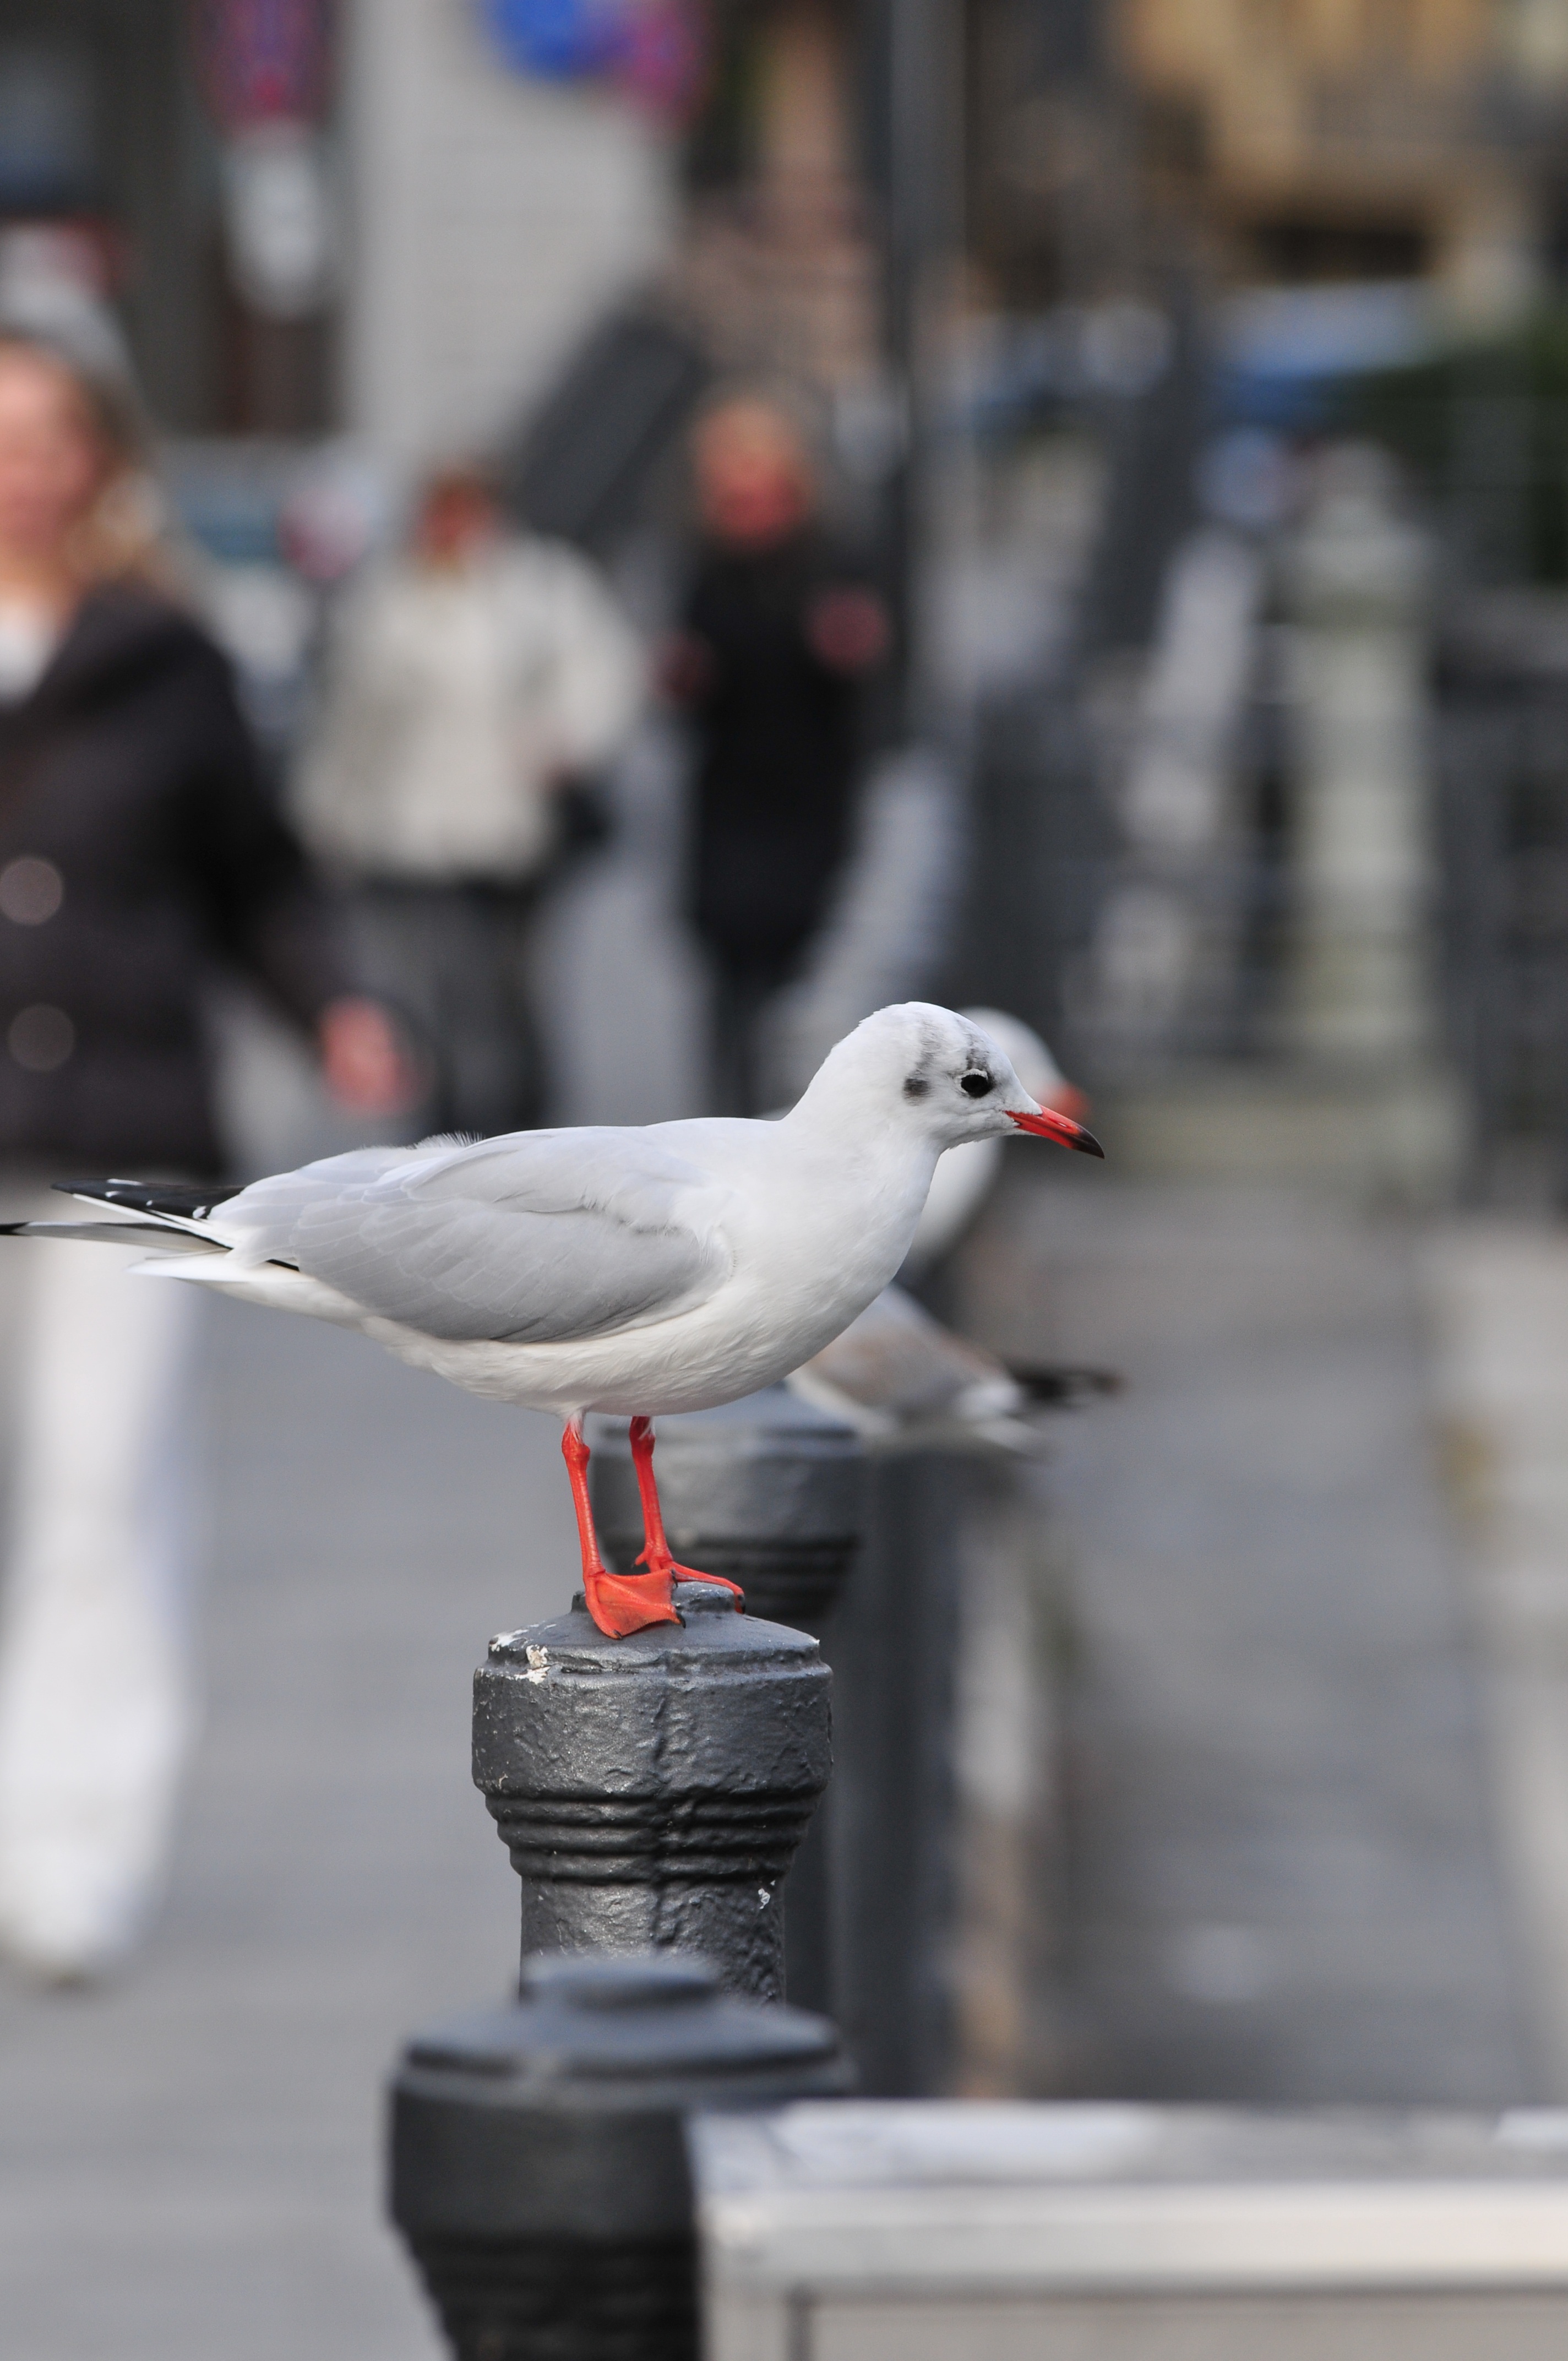
winter, bird, animal, seabird, seagull, gull, duck, water bird, charadriiformes